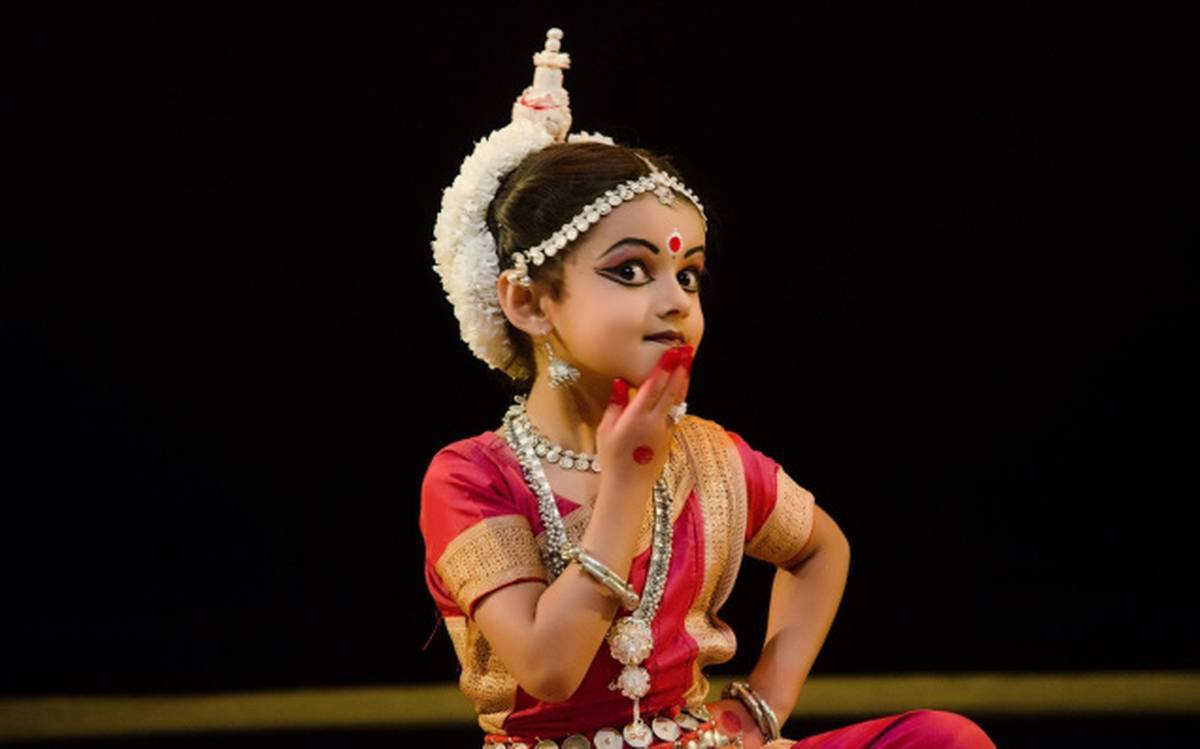
Dance form: odissi